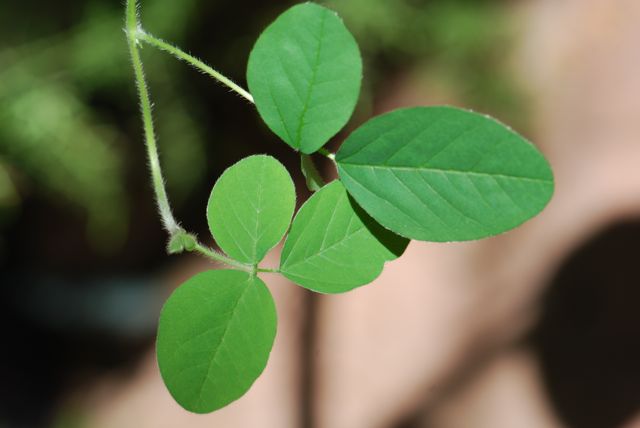
Labels: Soyabean leaf, Soyabean leaf, Soyabean leaf, Soyabean leaf, Soyabean leaf